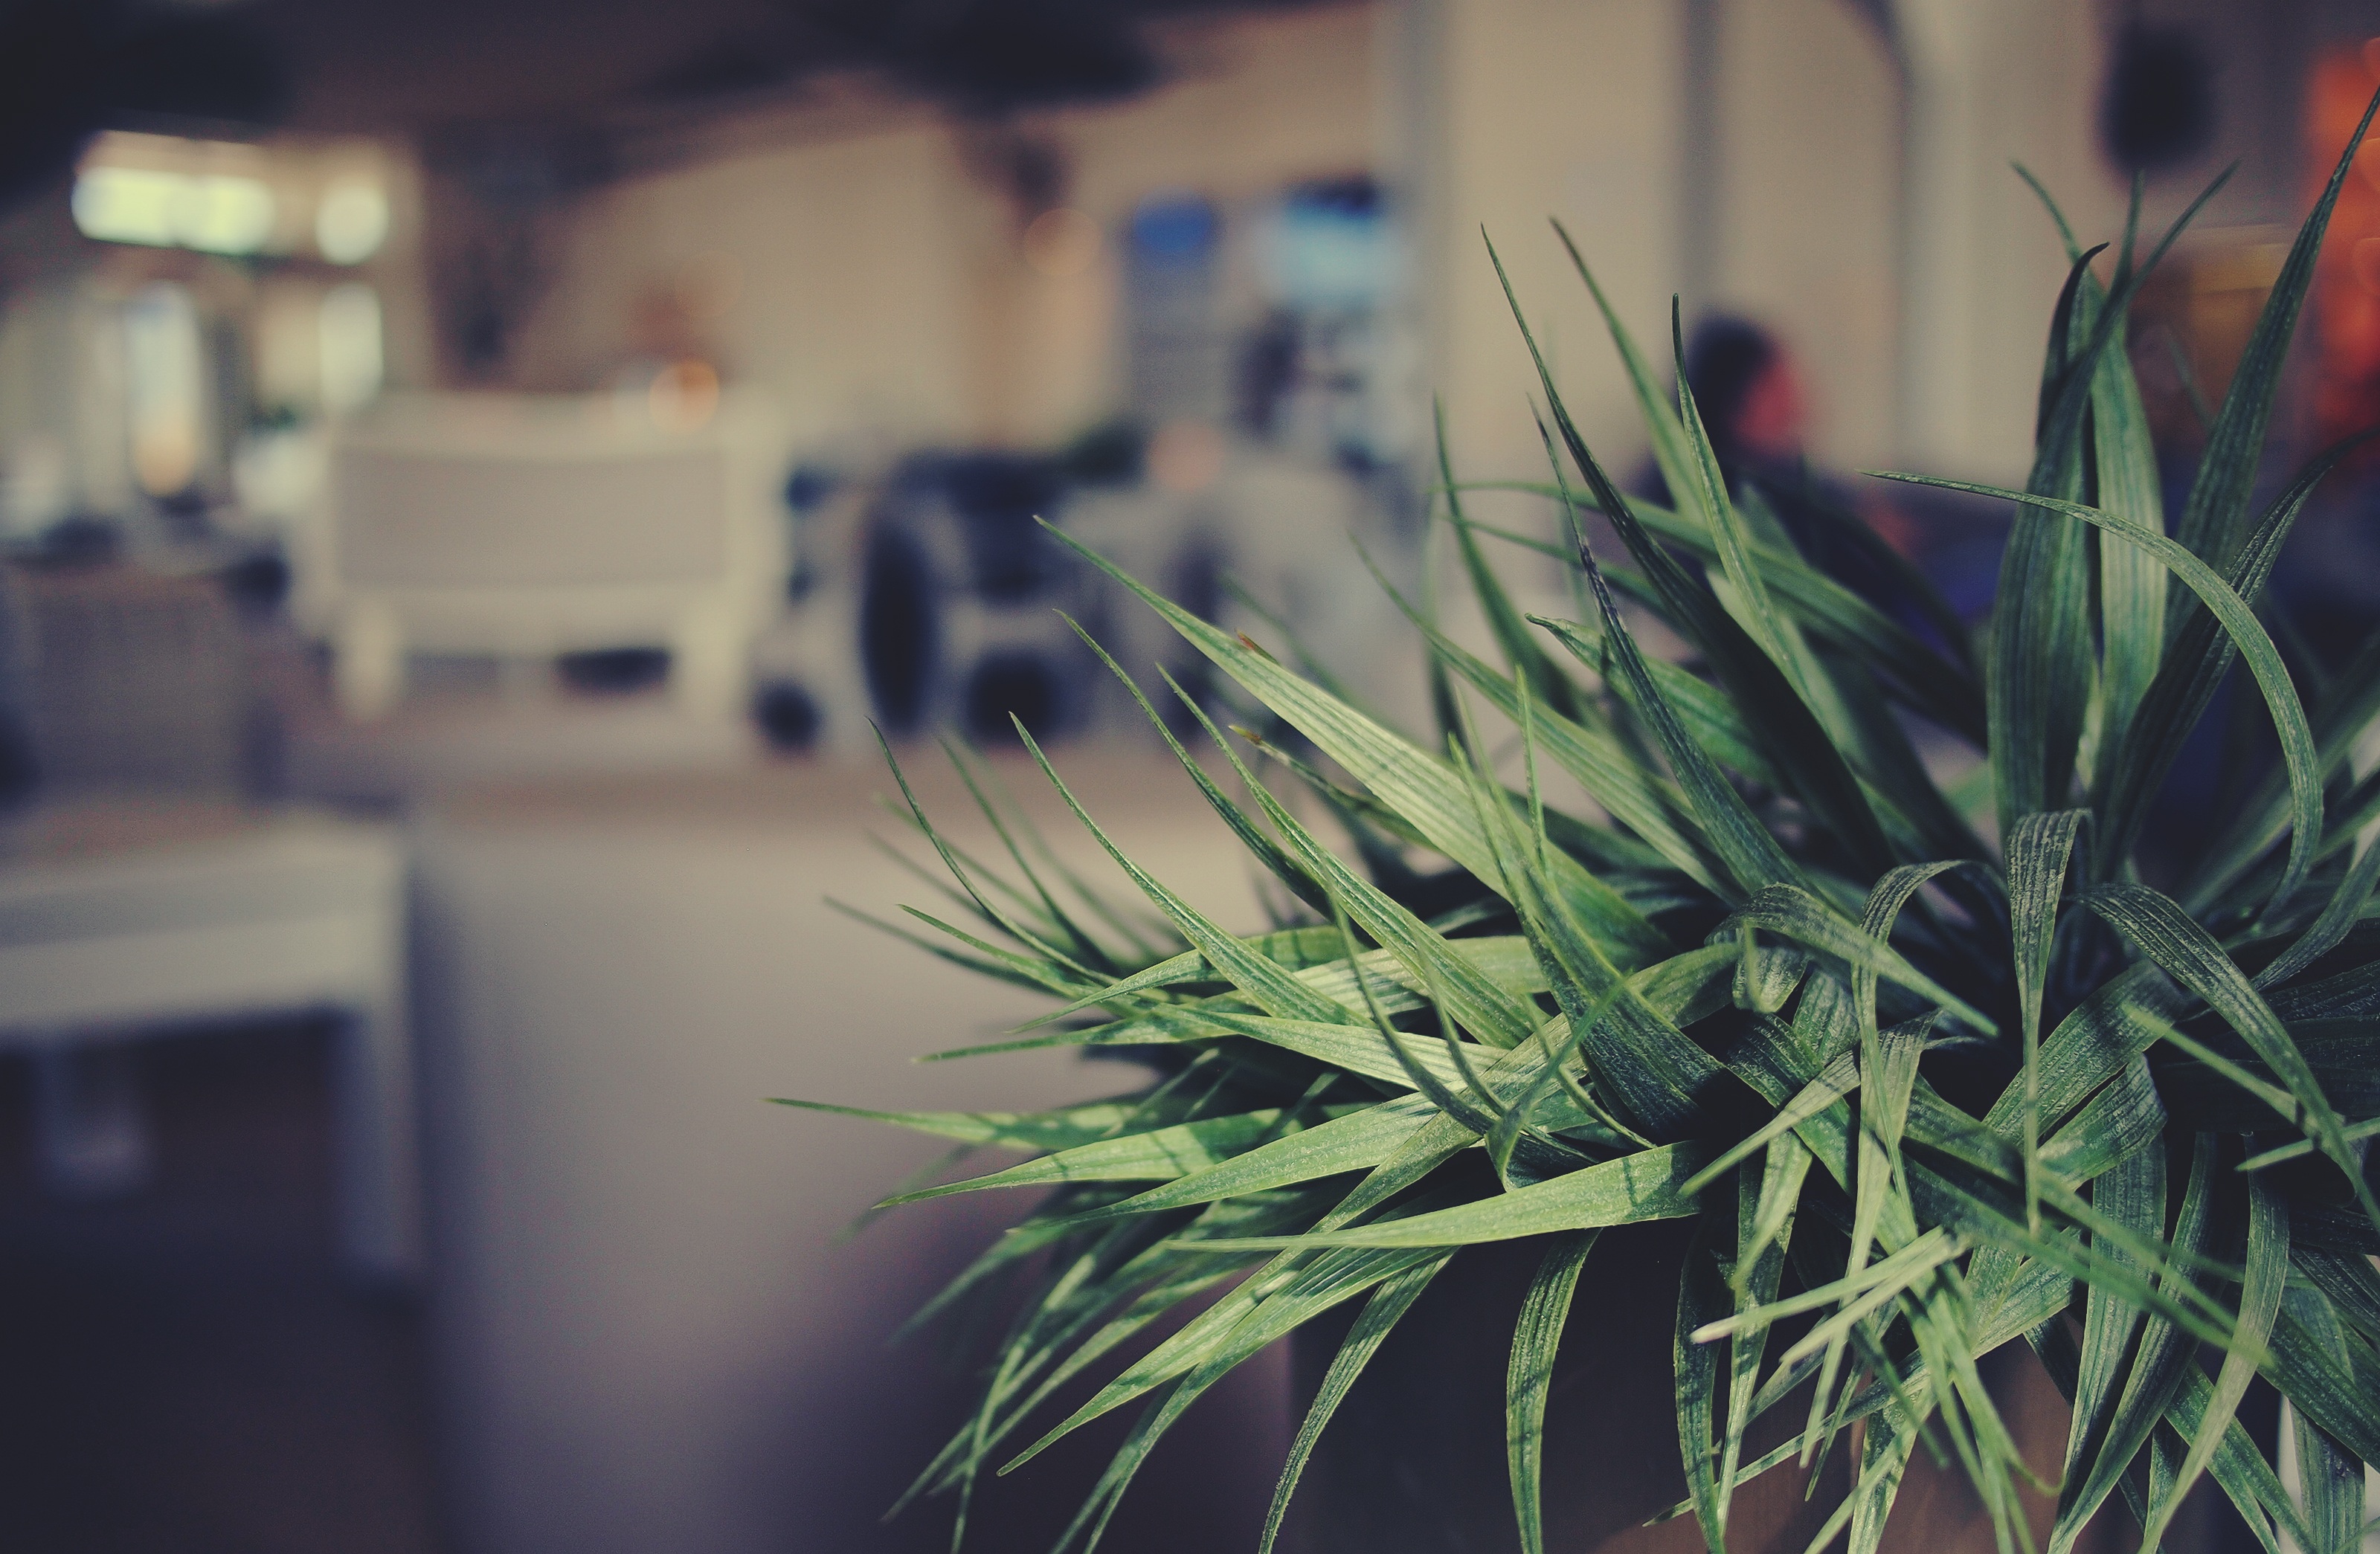
cafe, plant, flower, green, indoors, blurry